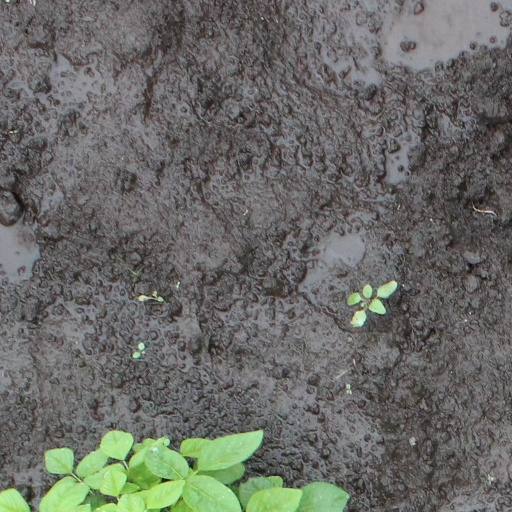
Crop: soybean